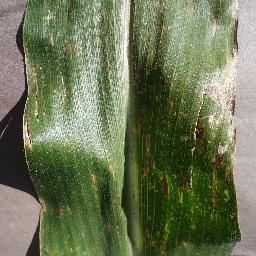
Label: Corn___Cercospora_leaf_spot Gray_leaf_spot